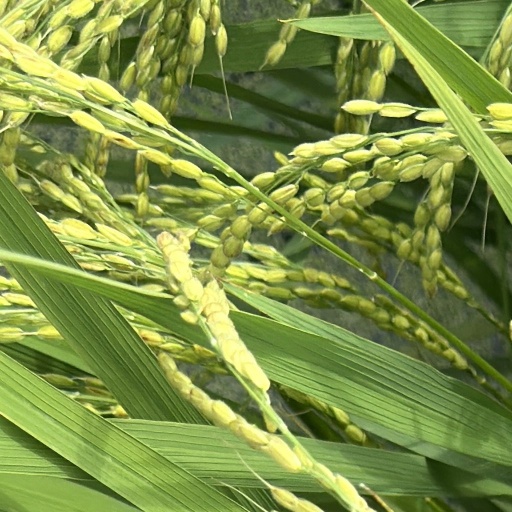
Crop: rice